African Studies Association

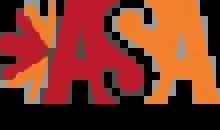
ASA Logo (updated 2018)

The African Studies Association (ASA) is a US-based association of scholars, students, practitioners, and institutions with an interest in the continent of Africa. Founded in 1957, the ASA is the leading organization of African Studies in North America, with a global membership of approximately 2000. The association's headquarters are at Rutgers University in New Jersey. The ASA holds annual conferences and virtual events for its members year-round.